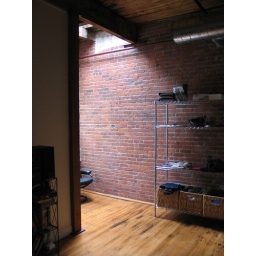
From the bed area in the main bedroom, looking towards the window and the skylight (they're around a little &amp;quot;bend&amp;quot;).